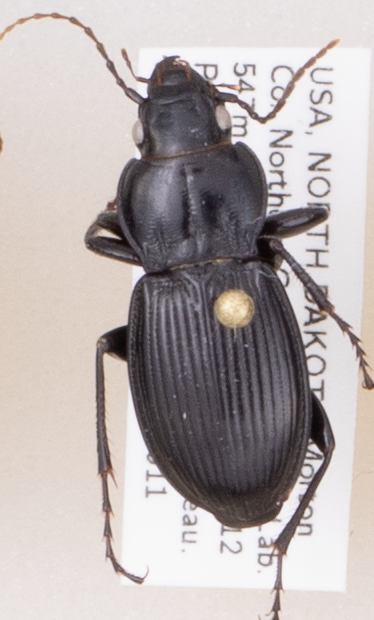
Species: Cyclotrachelus torvus
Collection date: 2019-06-11
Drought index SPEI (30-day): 1.19
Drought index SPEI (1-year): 1.382
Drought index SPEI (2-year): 0.9